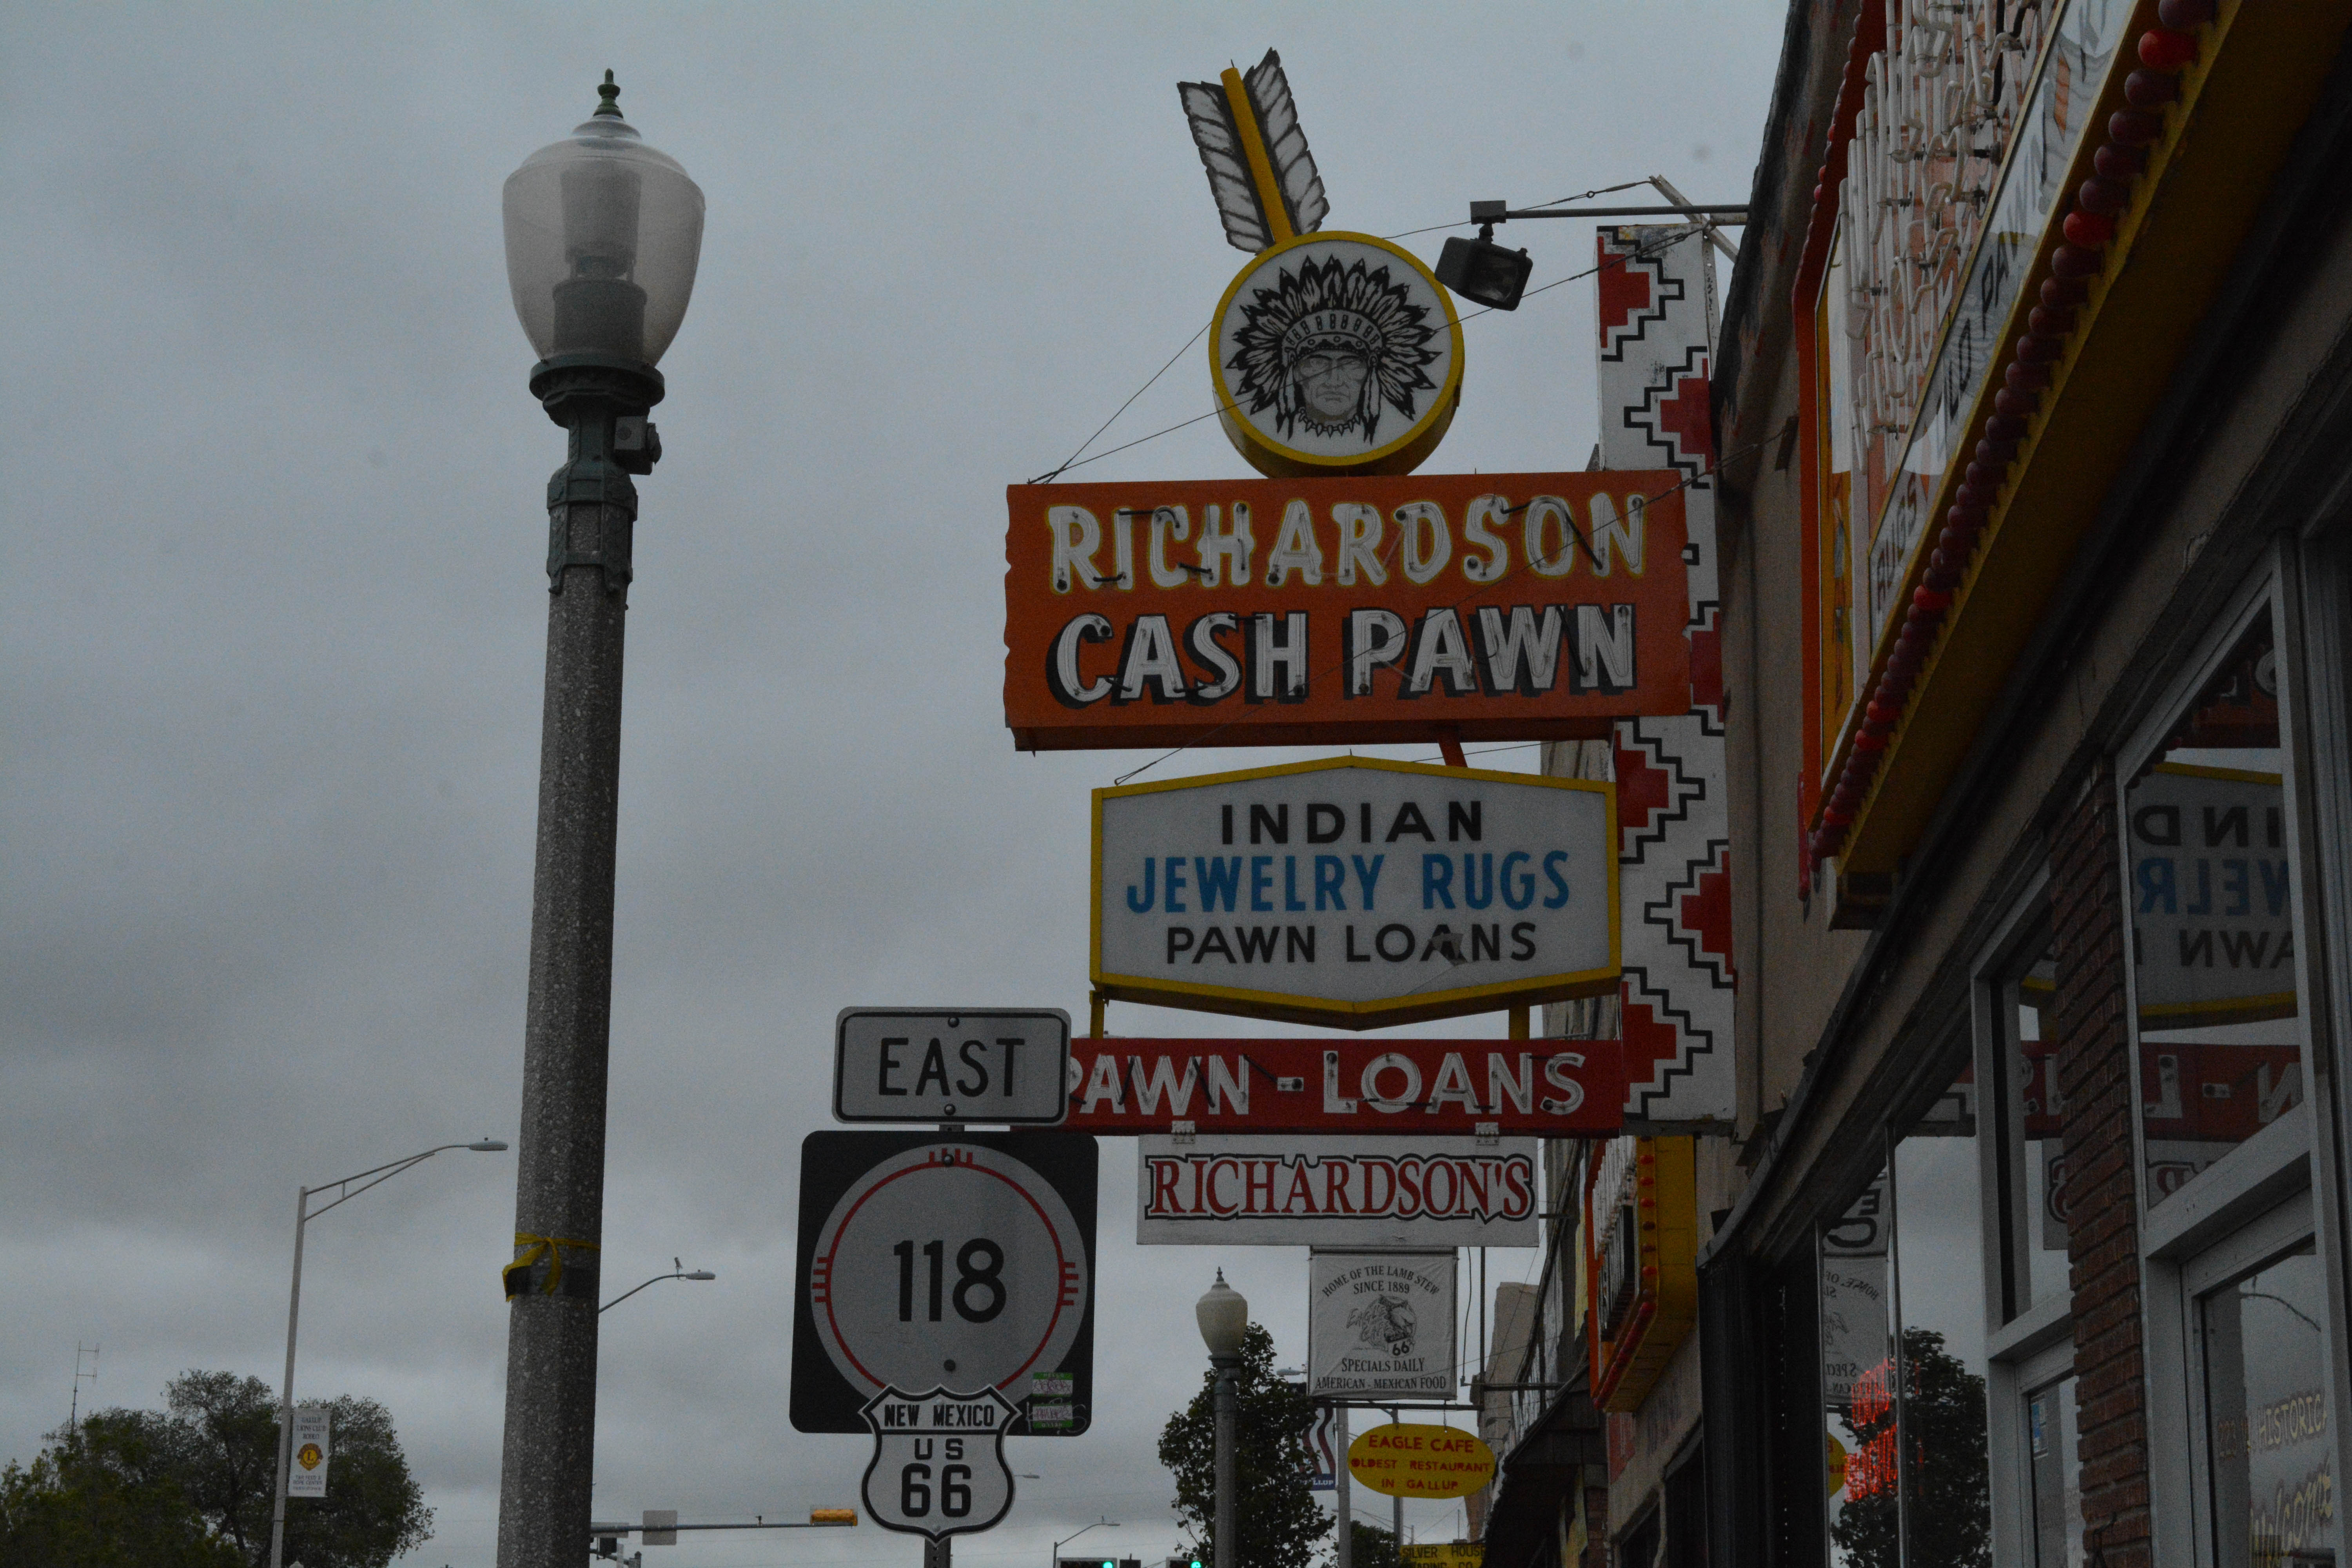
advertising, sign, street sign, signage, lighting